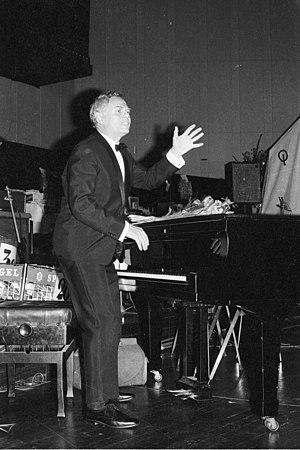
Karl John est un acteur allemand.